ISOLTRAP experiment

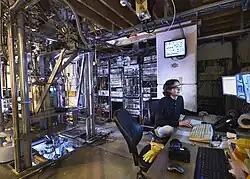
ISOLTRAP experimental setup area at ISOLDE

The ISOLTRAP experiment is a high-precision mass spectrometer/separator, consisting of four ion traps. These include a radio-frequency quadrupole (RFQ) trap, a multi-reflection time-of-flight (MR-ToF) mass spectrometer, and two Penning traps.